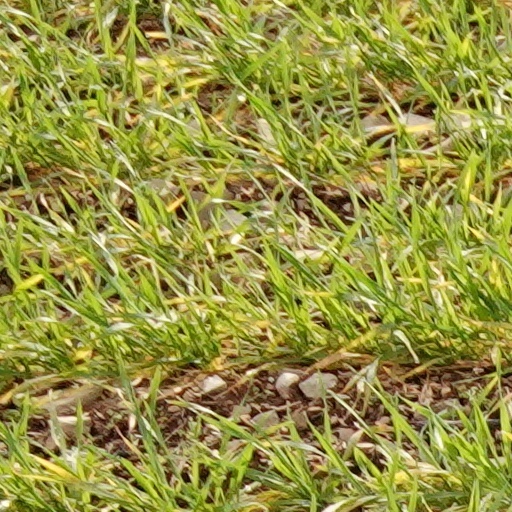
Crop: wheat